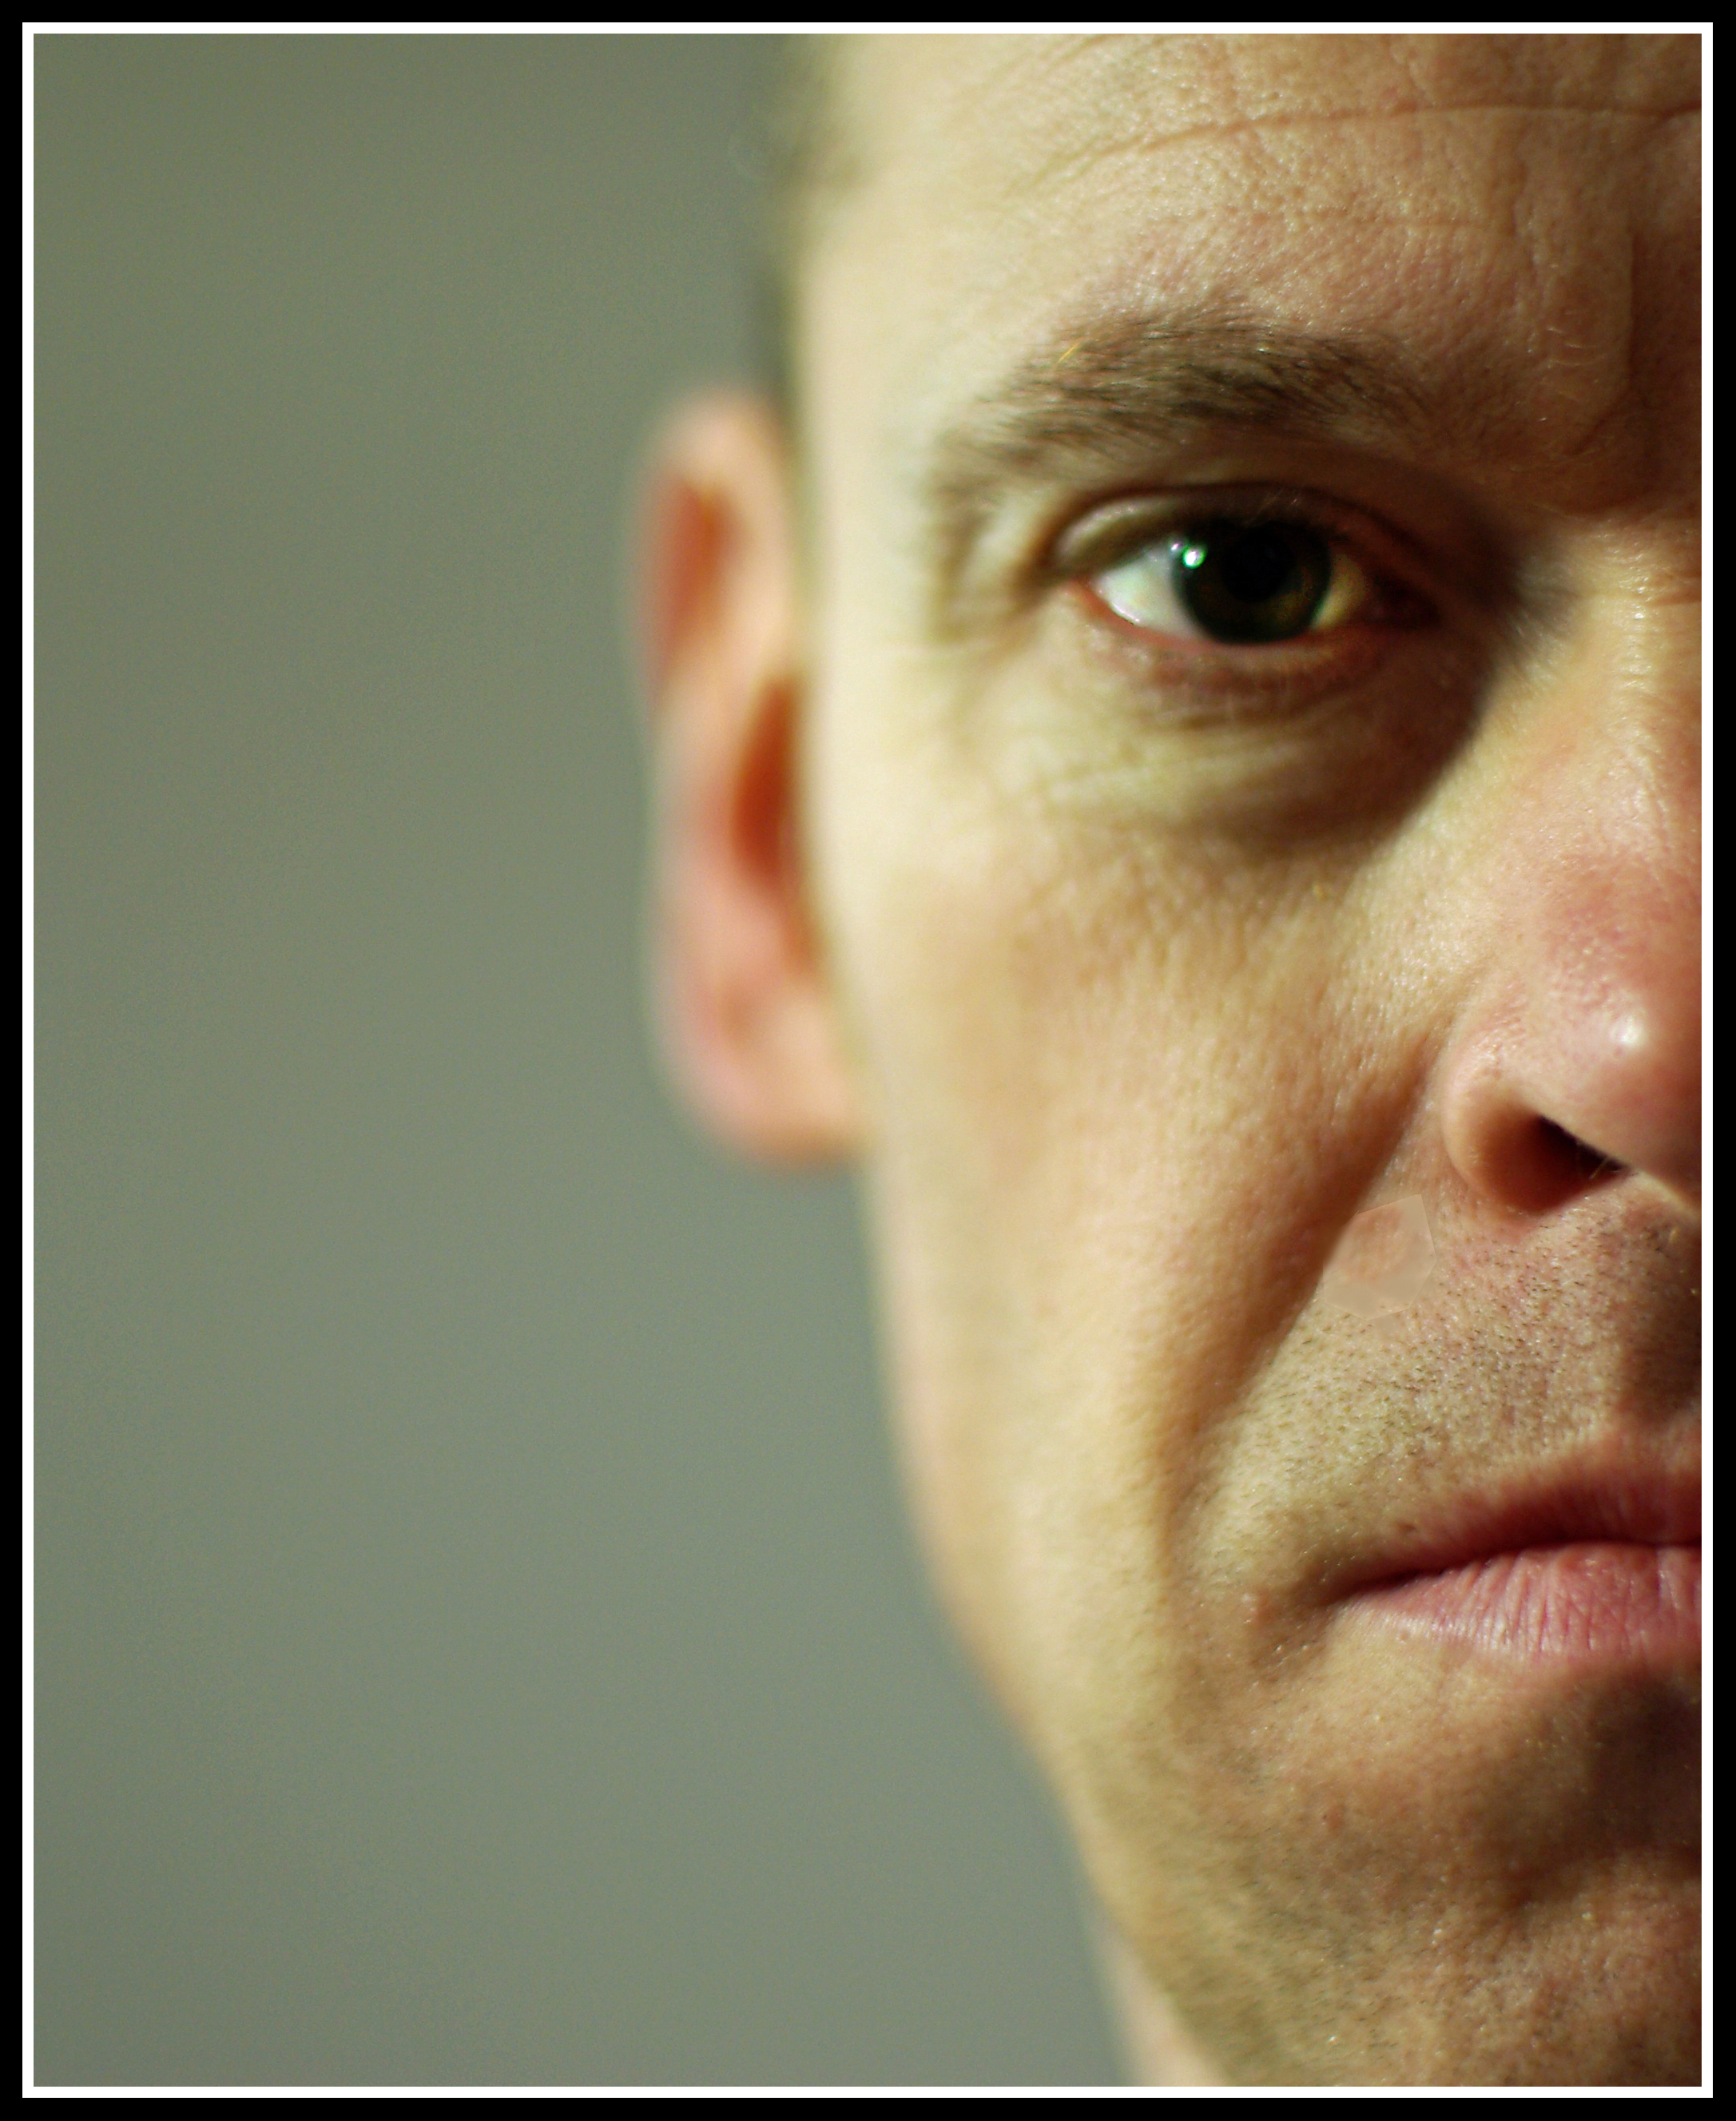
man, photography, male, portrait, mouth, close up, human body, face, nose, me, cheek, eye, head, skin, self, organ, sense, chin, facial hair